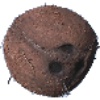
Label: Cocos 1